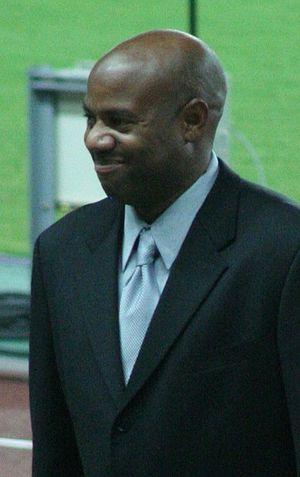
Les records du monde du saut en longueur sont actuellement détenus par l'Américain Mike Powell, avec la distance de 8,95 m le 30 août 1991 en finale des championnats du monde de Tokyo, au Japon, et par l'ex-Soviétique Galina Chistyakova qui atteint la marque de 7,52 m le 11 juin 1988 à Leningrad en URSS.
Michael Anthony Powell dit Mike Powell est un athlète américain spécialiste du saut en longueur. Il est l'actuel détenteur du record du monde de la discipline avec 8,95 m, performance établie le 30 août 1991 en finale des Championnats du monde de Tokyo, améliorant de cinq centimètres l'ancienne meilleure marque mondiale de son compatriote Bob Beamon réalisée lors des Jeux olympiques de 1968.